KK Crvena zvezda

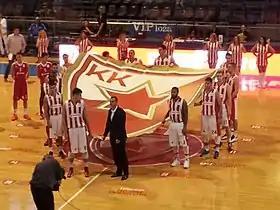
Team for the 2014–15 season

In the summer of 2014, Crvena zvezda signed Nikola Kalinić and Stefan Jović from Radnički Kragujevac, NBA prospect Nemanja Dangubić, center Maik Zirbes and finalized a huge signing of point guard Marcus Williams. In season 2014–15, the club participated in EuroLeague, winning 6 out of 10 games in regular season, reaching Top 16 and seeing its average home attendance rising to 14483. In the Adriatic league, it set a new record of 20 consecutive victories, ending league competition with score 24–2, losing only to Krka and Partizan. In the playoffs, Zvezda triumphed over Partizan 3–1 in the semifinals, and 3–1 over Cedevita Zagreb in the finals, winning its first trophy in this competition and securing a place in Euroleague in the 2015–2016 season. Zvezda also won Radivoj Korać Cup for the third time in a row. In Basketball League of Serbia, Zvezda entered playoffs with 13 wins and only one lost game. In the semifinals, it defeated Mega Leks 2–0, and in the final triumph over great rival Partizan, 3–0.